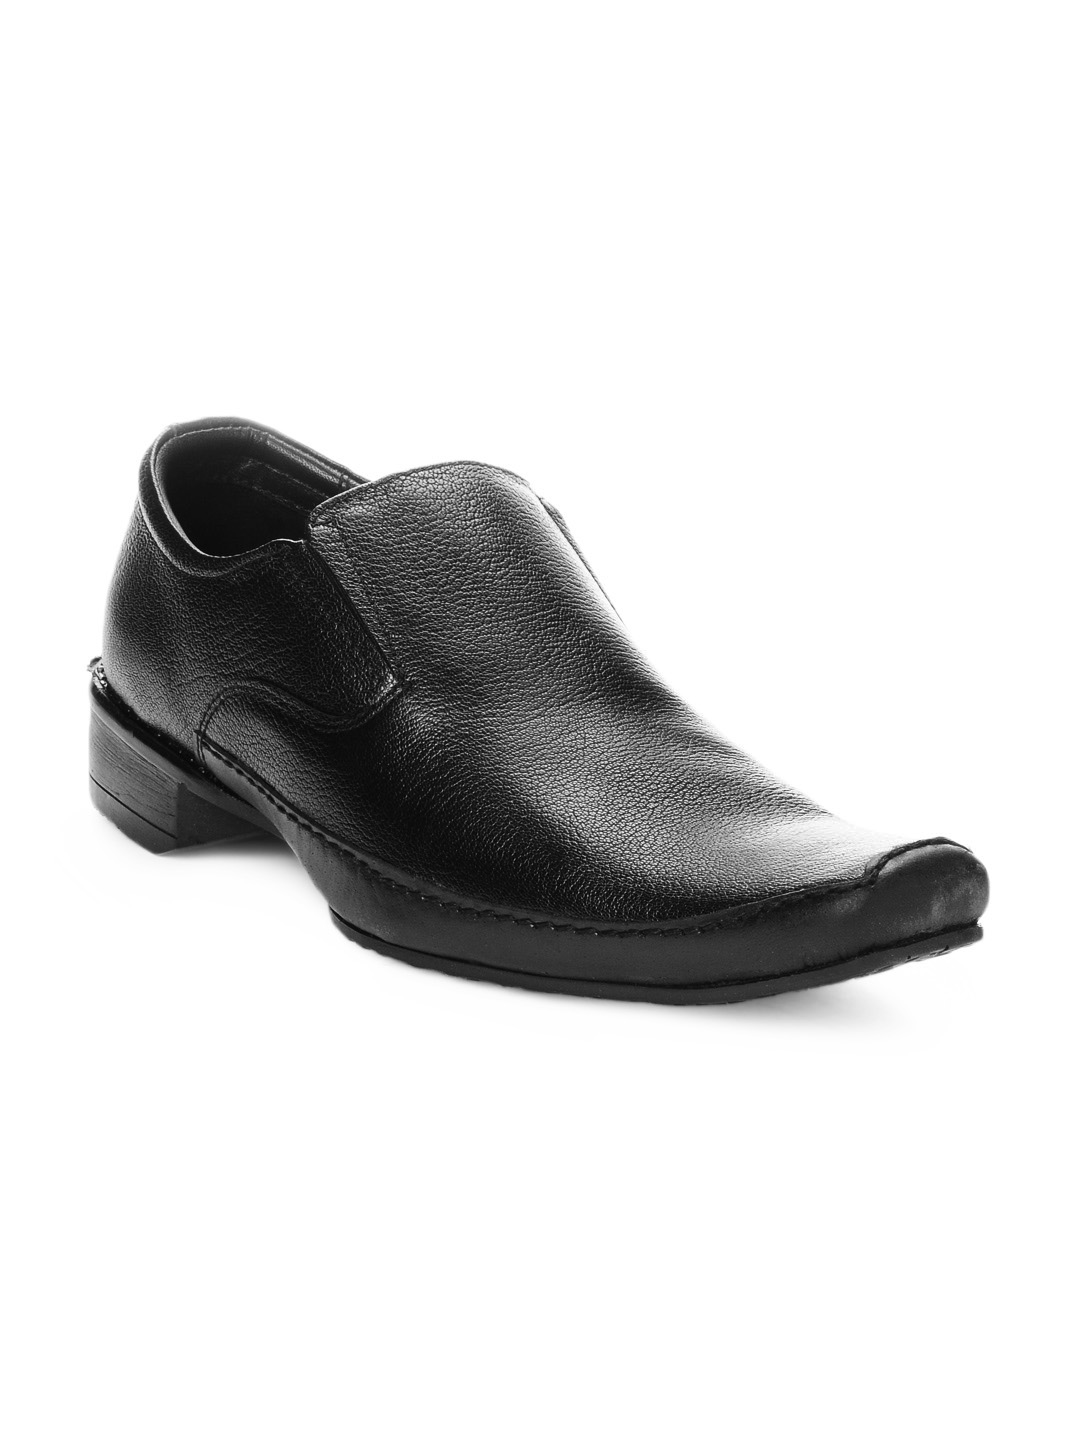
Franco Leone Men Black Formal Shoes
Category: Footwear / Shoes / Formal Shoes
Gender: Men
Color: Black
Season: Summer 2012
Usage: Formal